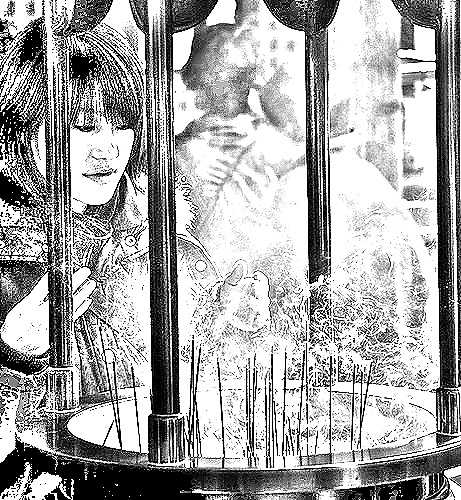
Portrait style: Sketch Portrait